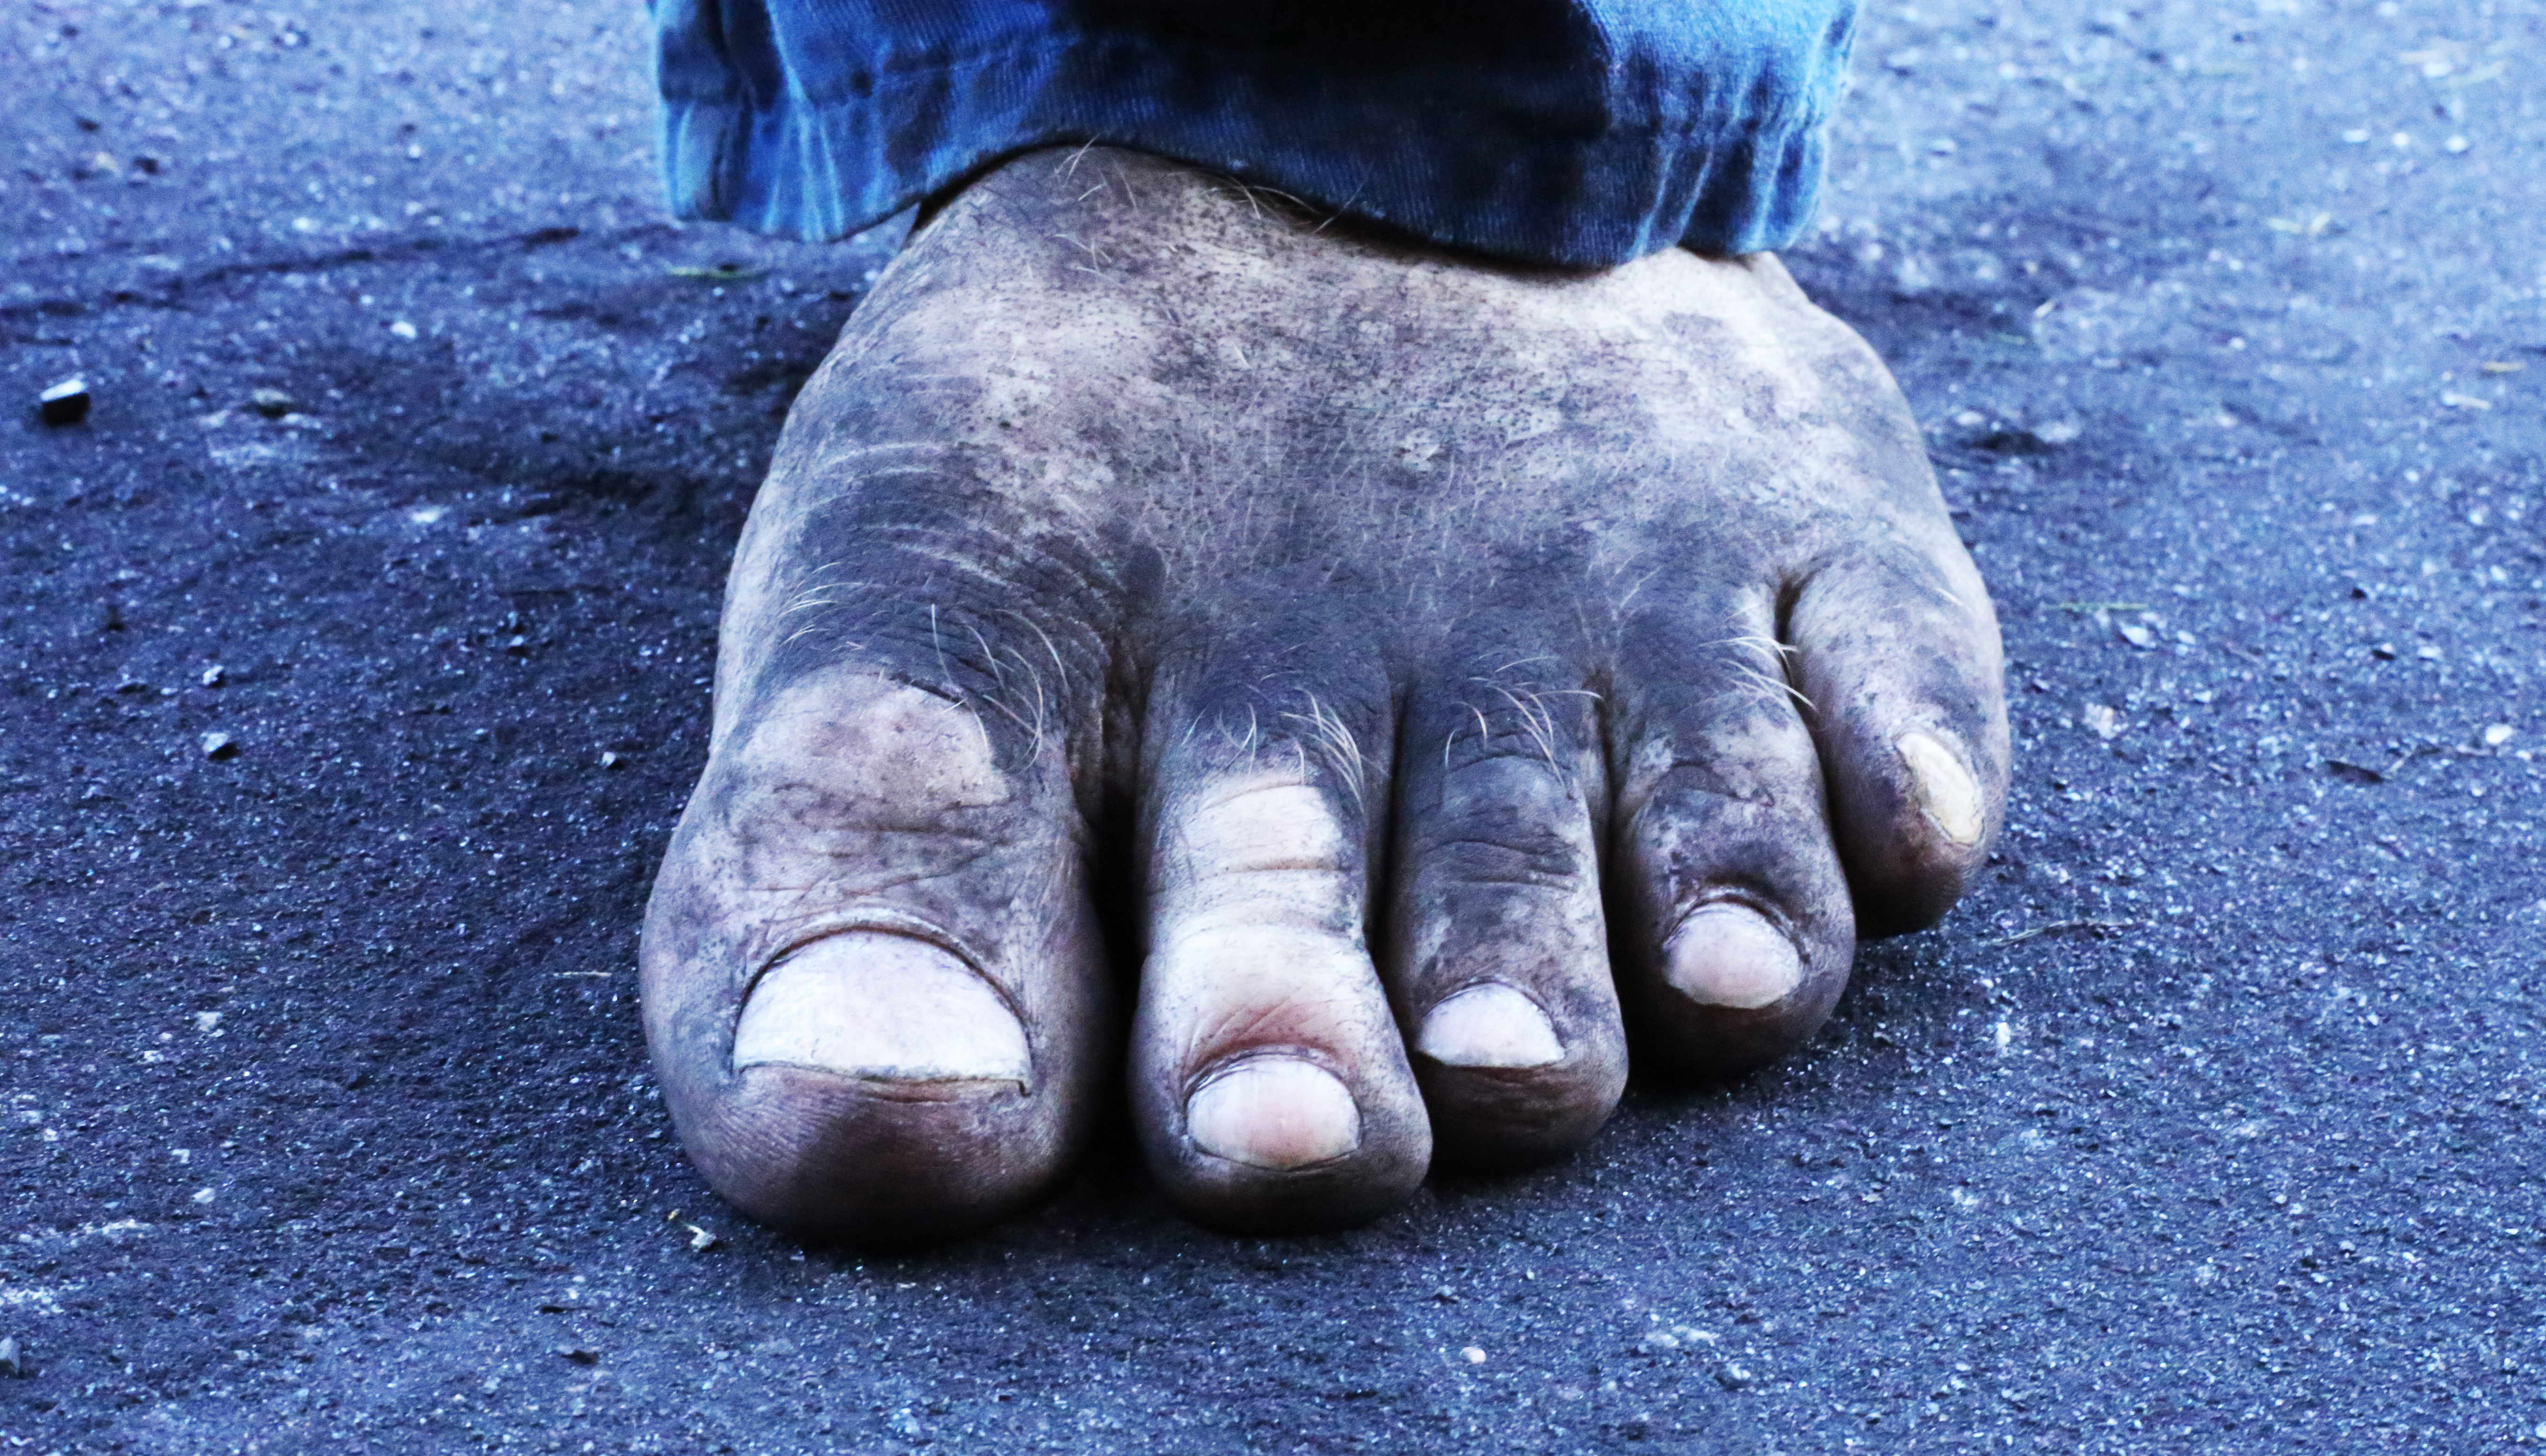
foot, dirt, hair, pants, nails, dust, left, coal, blonde, thumb, finger, dirty, soil, hand, leg, toe, close up, organism, nail, shoe